German destroyer Z22 Anton Schmitt

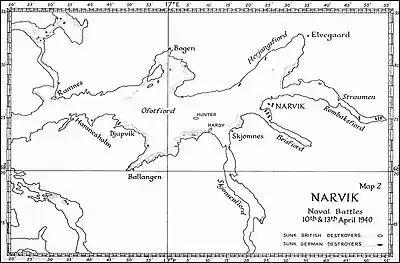

"Z22 Anton Schmitt" was allocated to Group 1 for the Norwegian portion of Operation Weserübung in April 1940. The group's task was to transport the 139th Mountain Infantry Regiment ("139. Gebirgsjäger Regiment") and the headquarters of the 3rd Mountain Division ("3. Gebirgs-Division") to seize Narvik. The ships began loading troops on 6 April and set sail the next day. When they arrived off the Ofotfjord on the morning of 9 April, "Z22 Anton Schmitt" and her sister landed their troops at the Ramnes narrows to search for the coastal artillery positions that the Germans mistakenly believed to command the mouth of the fjord. remained offshore to provide support if necessary and to serve as a picket ship in case the British intended to interfere with the operation. About 11:00 the troops were ordered to reboard their destroyers which proceeded to Narvik. "Z22 Anton Schmitt" had picket duty the following night and then sailed into Narvik harbor.